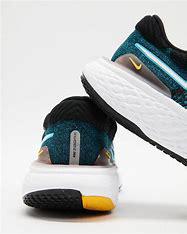
Brand: Nike
Model: Zoomx Invincible Run Flyknit